Princess and the Seven Kung Fu Masters

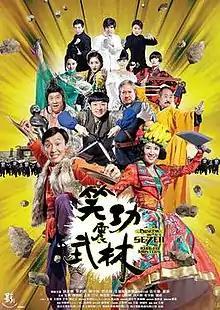

Princess and the Seven Kung Fu Masters is a 2013 Hong Kong martial arts comedy film directed by Wong Jing.